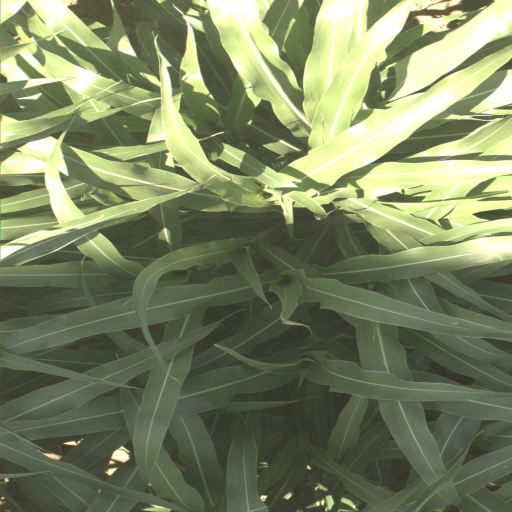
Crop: sorghum